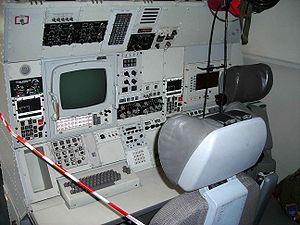
La Liaison 16 est un standard de liaison de données tactiques de l'OTAN pour l'échange d'informations tactiques entre des unités militaires.